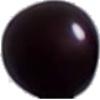
Label: Cherry Wax Black 1